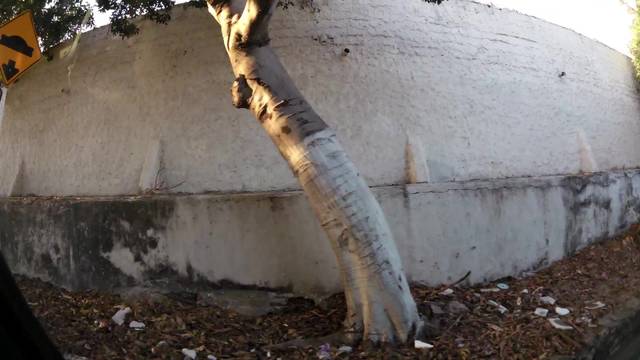
Region: Colombia
Coordinates: 10.973, -74.794